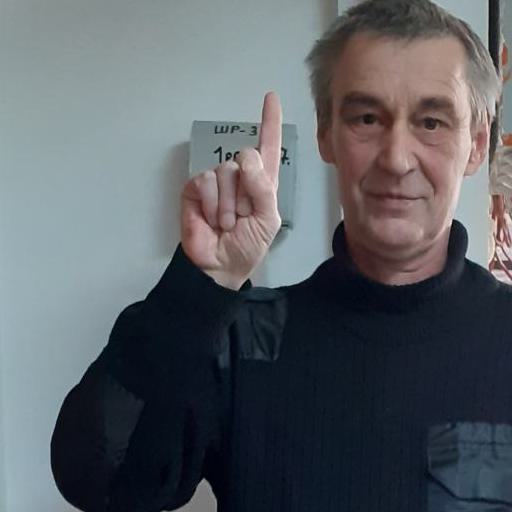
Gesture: one